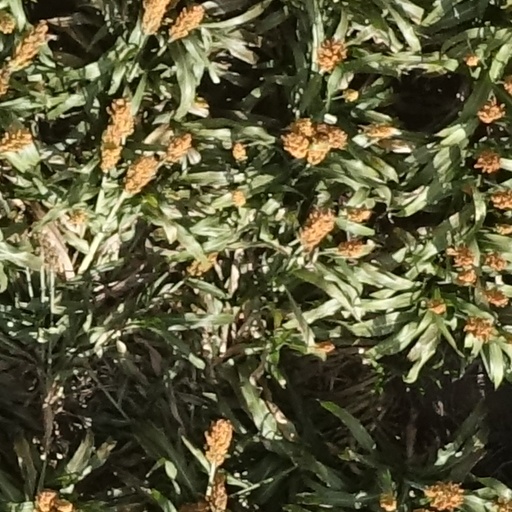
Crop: sorghum